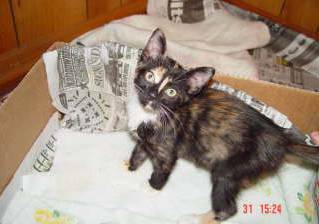
Label: cats